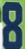
Number: 8